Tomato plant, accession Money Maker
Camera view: bottom (45 deg); turntable rotation: 60 degrees
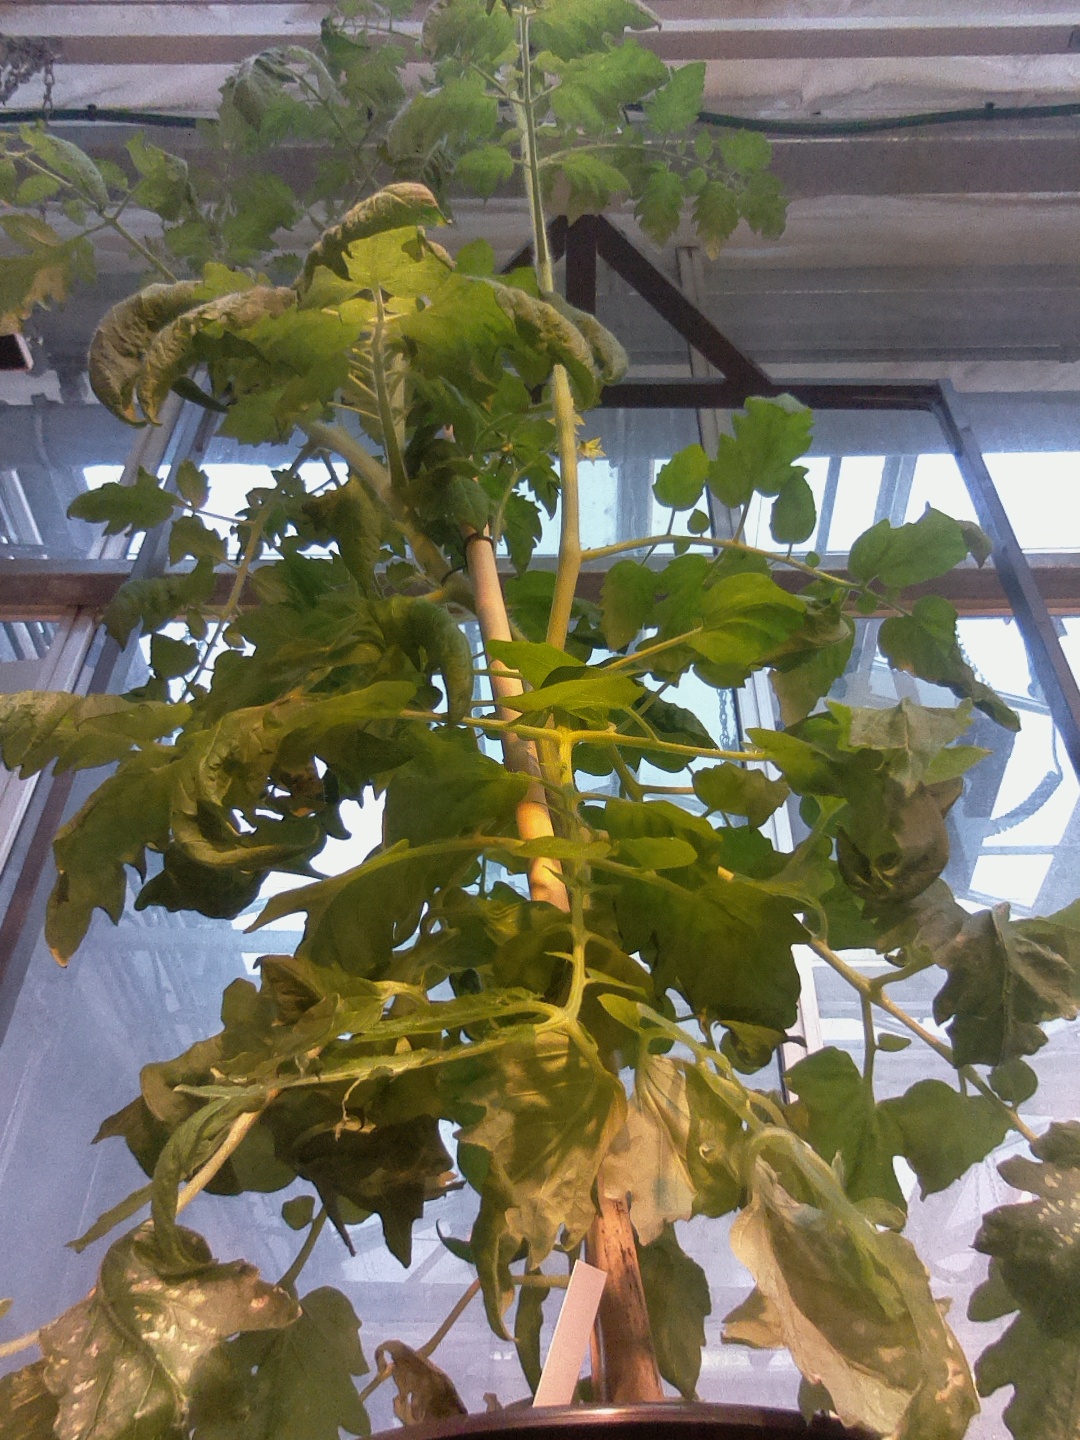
BBCH growth stage 67: Full flowering, 70%-80% of flowers open, more petals falling